Paul Dirac

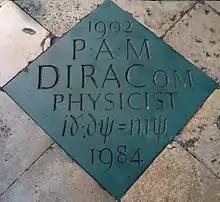
The commemorative marker in Westminster Abbey

In 1969, Dirac was forced to retire from his chair at Cambridge, due to his age (67). Before his retirement he was offered a visiting position at the University of Miami in Coral Gables, Florida; he accepted, joining its newly formed Center for Theoretical Studies. In September 1970 he also accepted a visiting professor position at Florida State University in Tallahassee, Florida, and moved his family to Tallahassee. He accepted a position at FSU as a full professor in 1972.